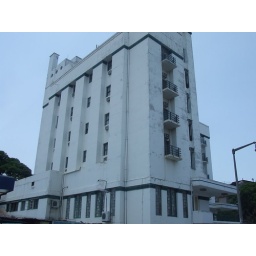
A typical building in Maputo... this one was a hotel across the street from our hostel, I think